Malgré Tout

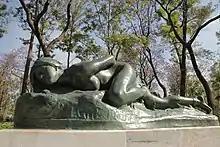
The sculpture in Alameda Central, 2013

Alameda Central has a copy of the sculpture. Contreras' statue "Désespoir" is also displayed in the park. This was where the original marble sculpture was first displayed before it was moved to the museum.